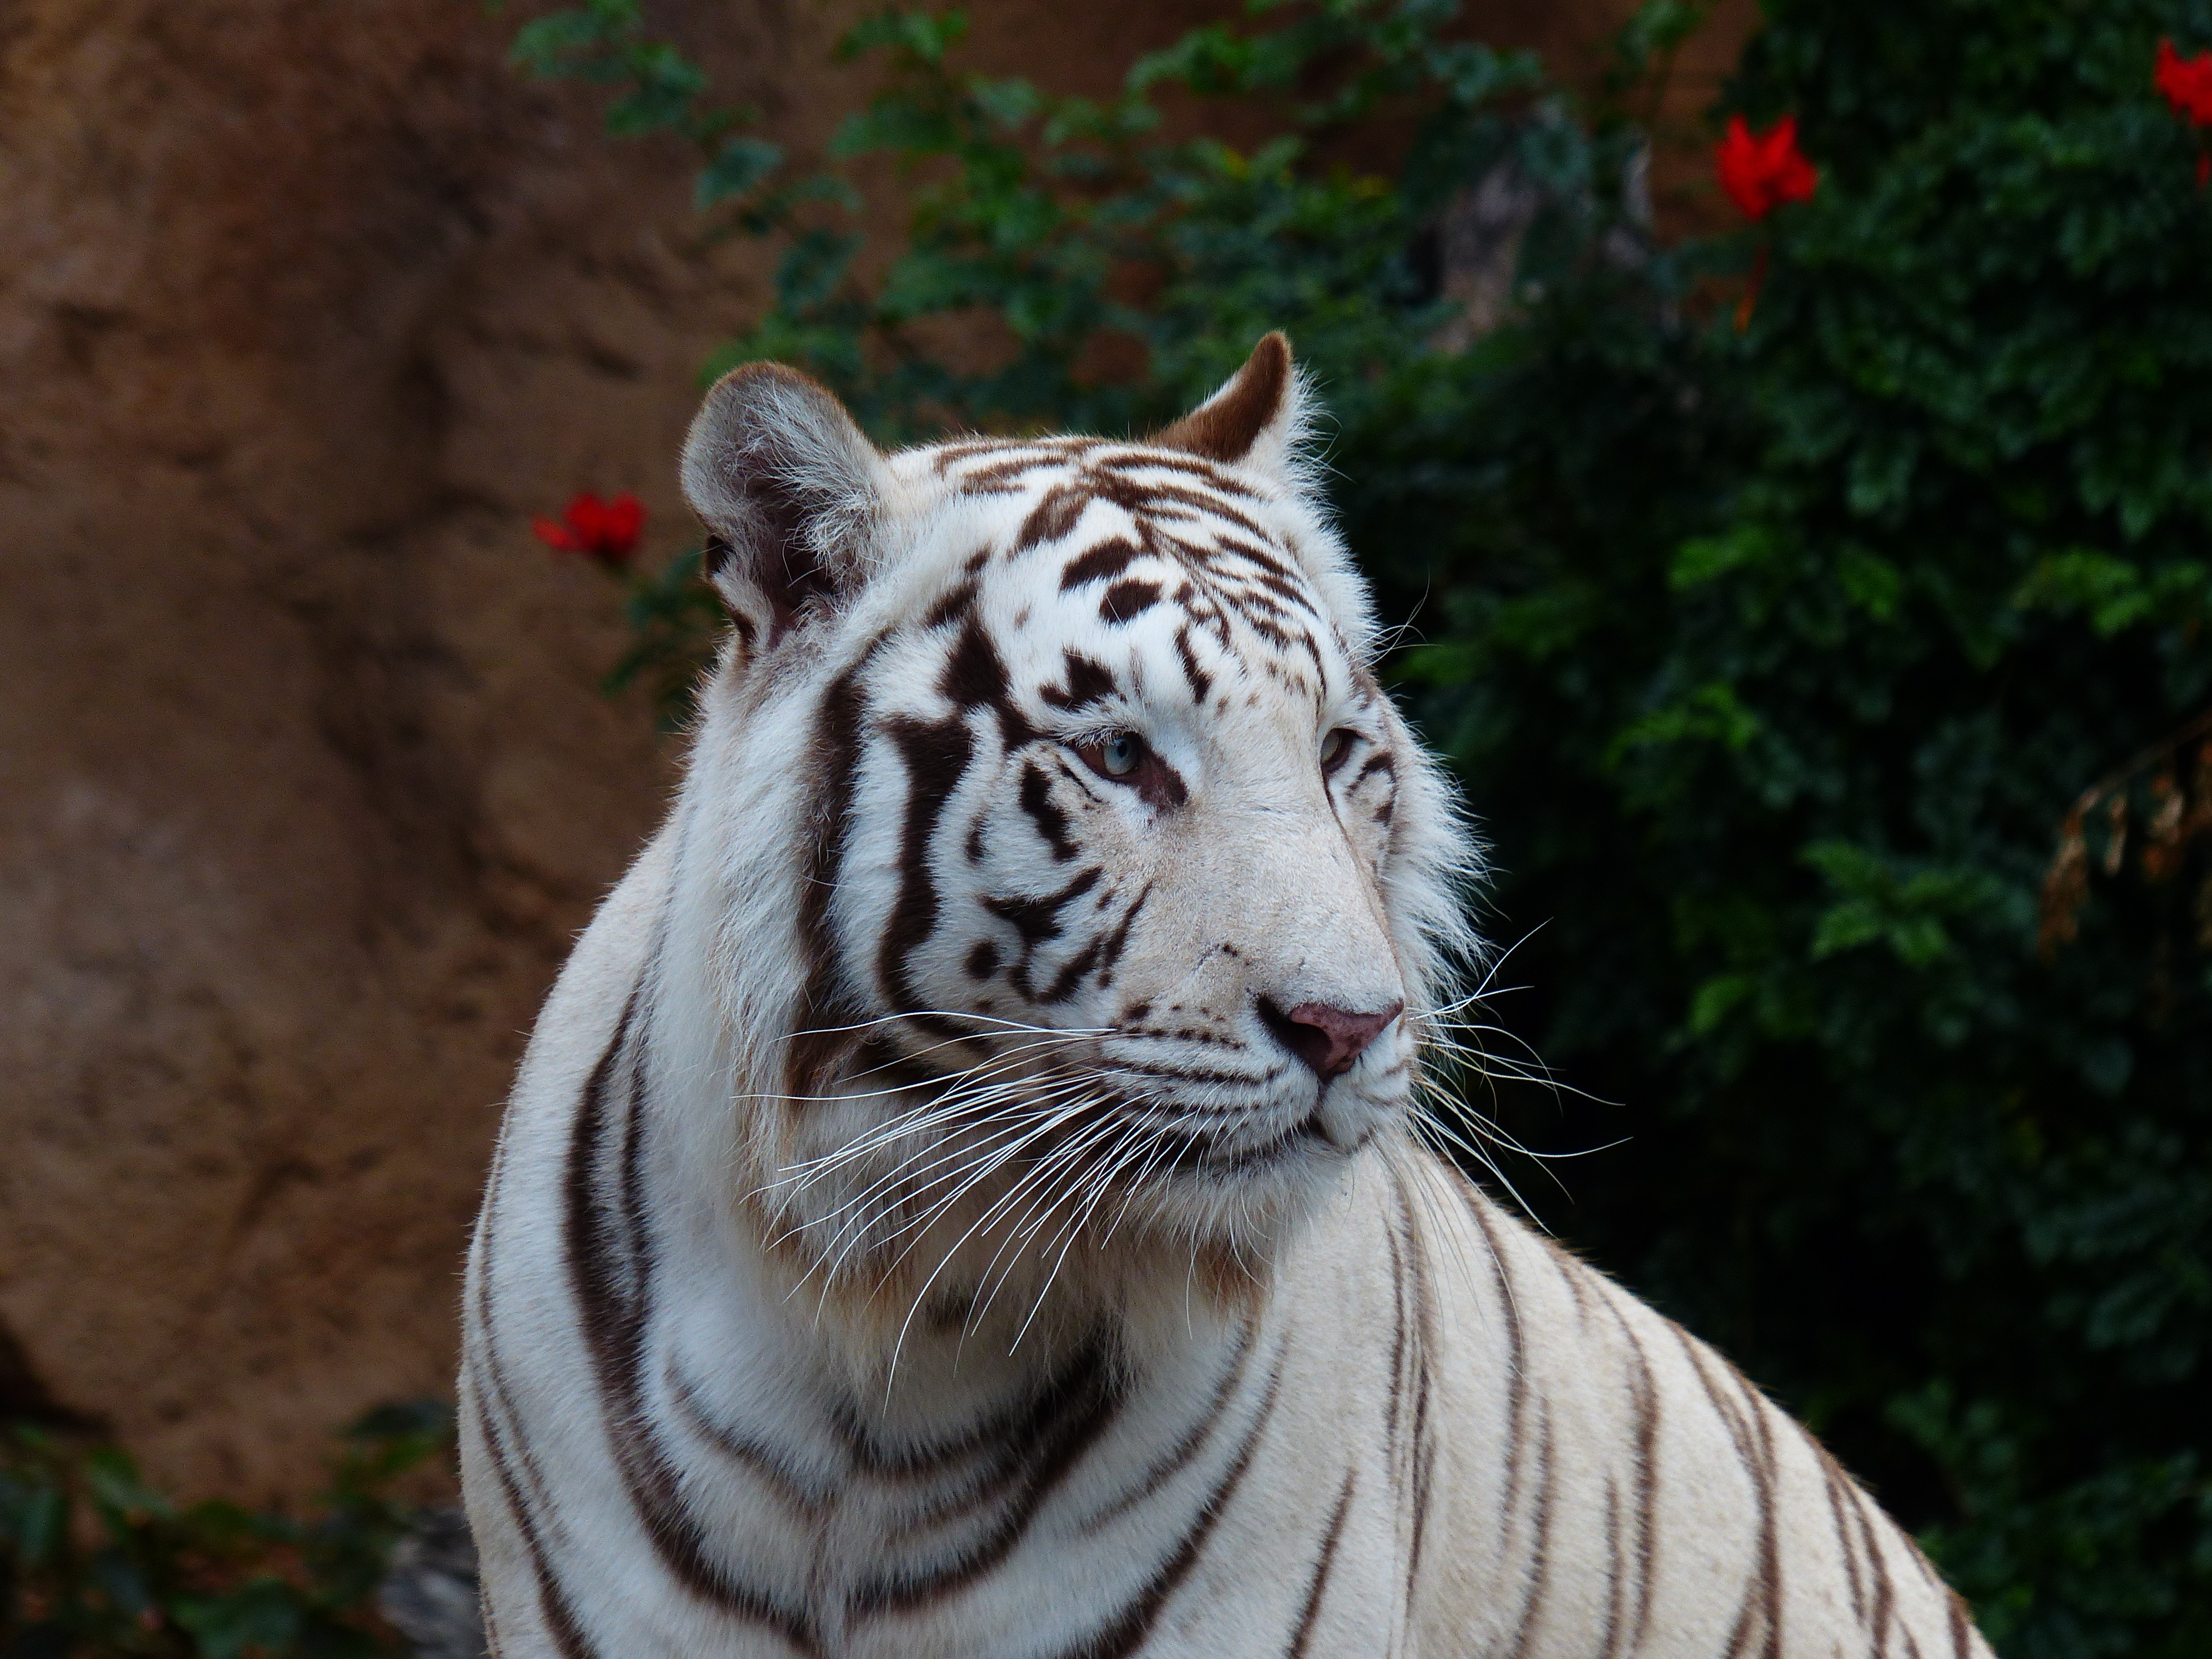
white, wildlife, zoo, cat, mammal, predator, fauna, majestic, big cat, whiskers, tiger, vertebrate, wildcat, sublime, dangerous, noble, white tiger, panthera tigris, big cats, bengal tiger, panthera tigris tigris, white k nigstieger, outdoor recreation, cat like mammal, white bengal tiger, king tiger, indian tiger